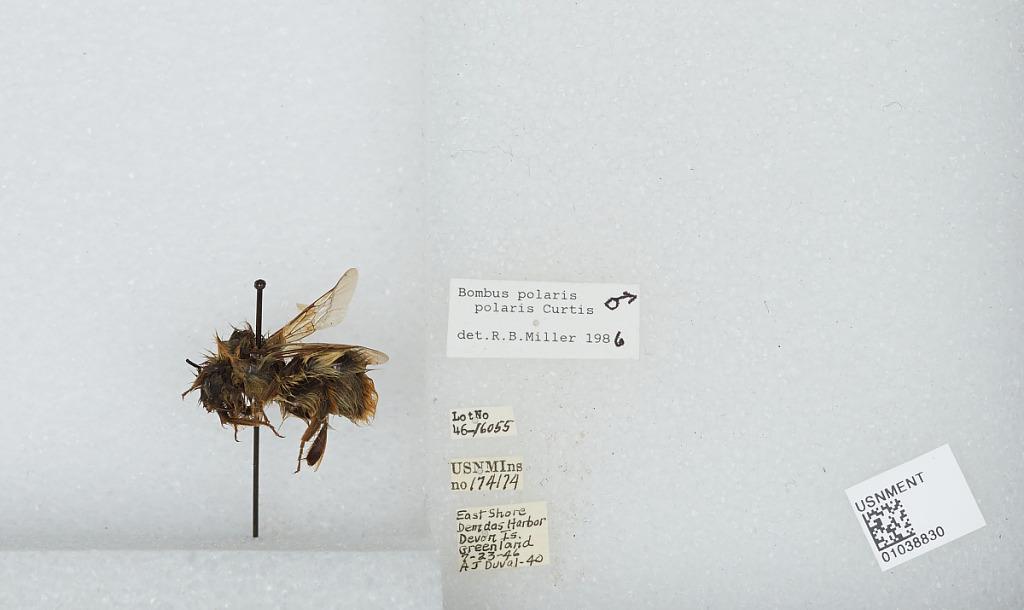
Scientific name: Bombus (Alpinobombus) polaris Curtis
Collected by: A. Duval
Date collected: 1946-7-23
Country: Greenland
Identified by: Miller, R. B.